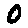
Label: 0